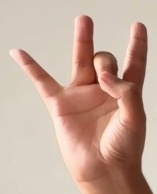
ASL sign: 8